Armin Ronacher

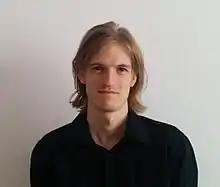
Ronacher in 2014

Armin Ronacher (born 10 May 1989) is an Austrian open source software programmer and the creator of the Flask web framework for Python.